Kate Rolla

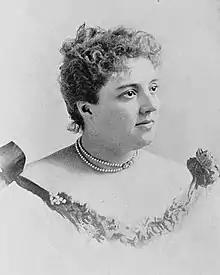
Kate Rolla, from an 1894 publication

Katherine Doane Wheat was born in Wheeling, West Virginia, the daughter of George Keiter Wheat and Fannie Josephine Doane Wheat. Her father was a banker and businessman, and her mother was a suffragist and clubwoman. Her younger brother Larry Wheat became an actor.